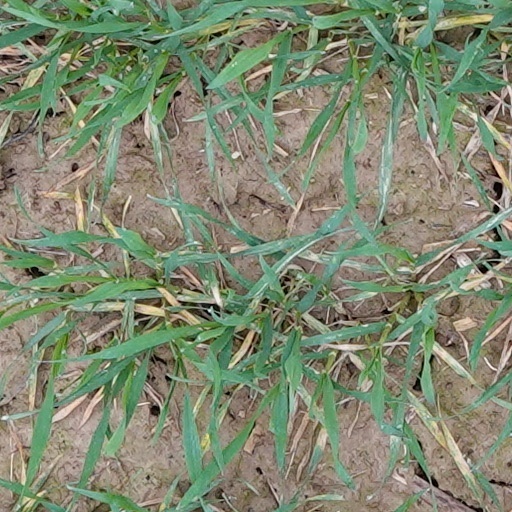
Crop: wheat